The Edge (2010 film)

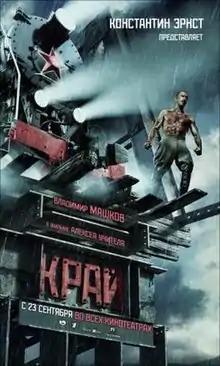
Film poster

The Edge (translit. Kray) is a 2010 Russian historical drama film directed by Alexei Uchitel. The film was nominated for the 2010 Golden Globe Award for Best Foreign Language Film and was also selected as the Russian entry for the Best Foreign Language Film at the 83rd Academy Awards but it didn't make the final shortlist.